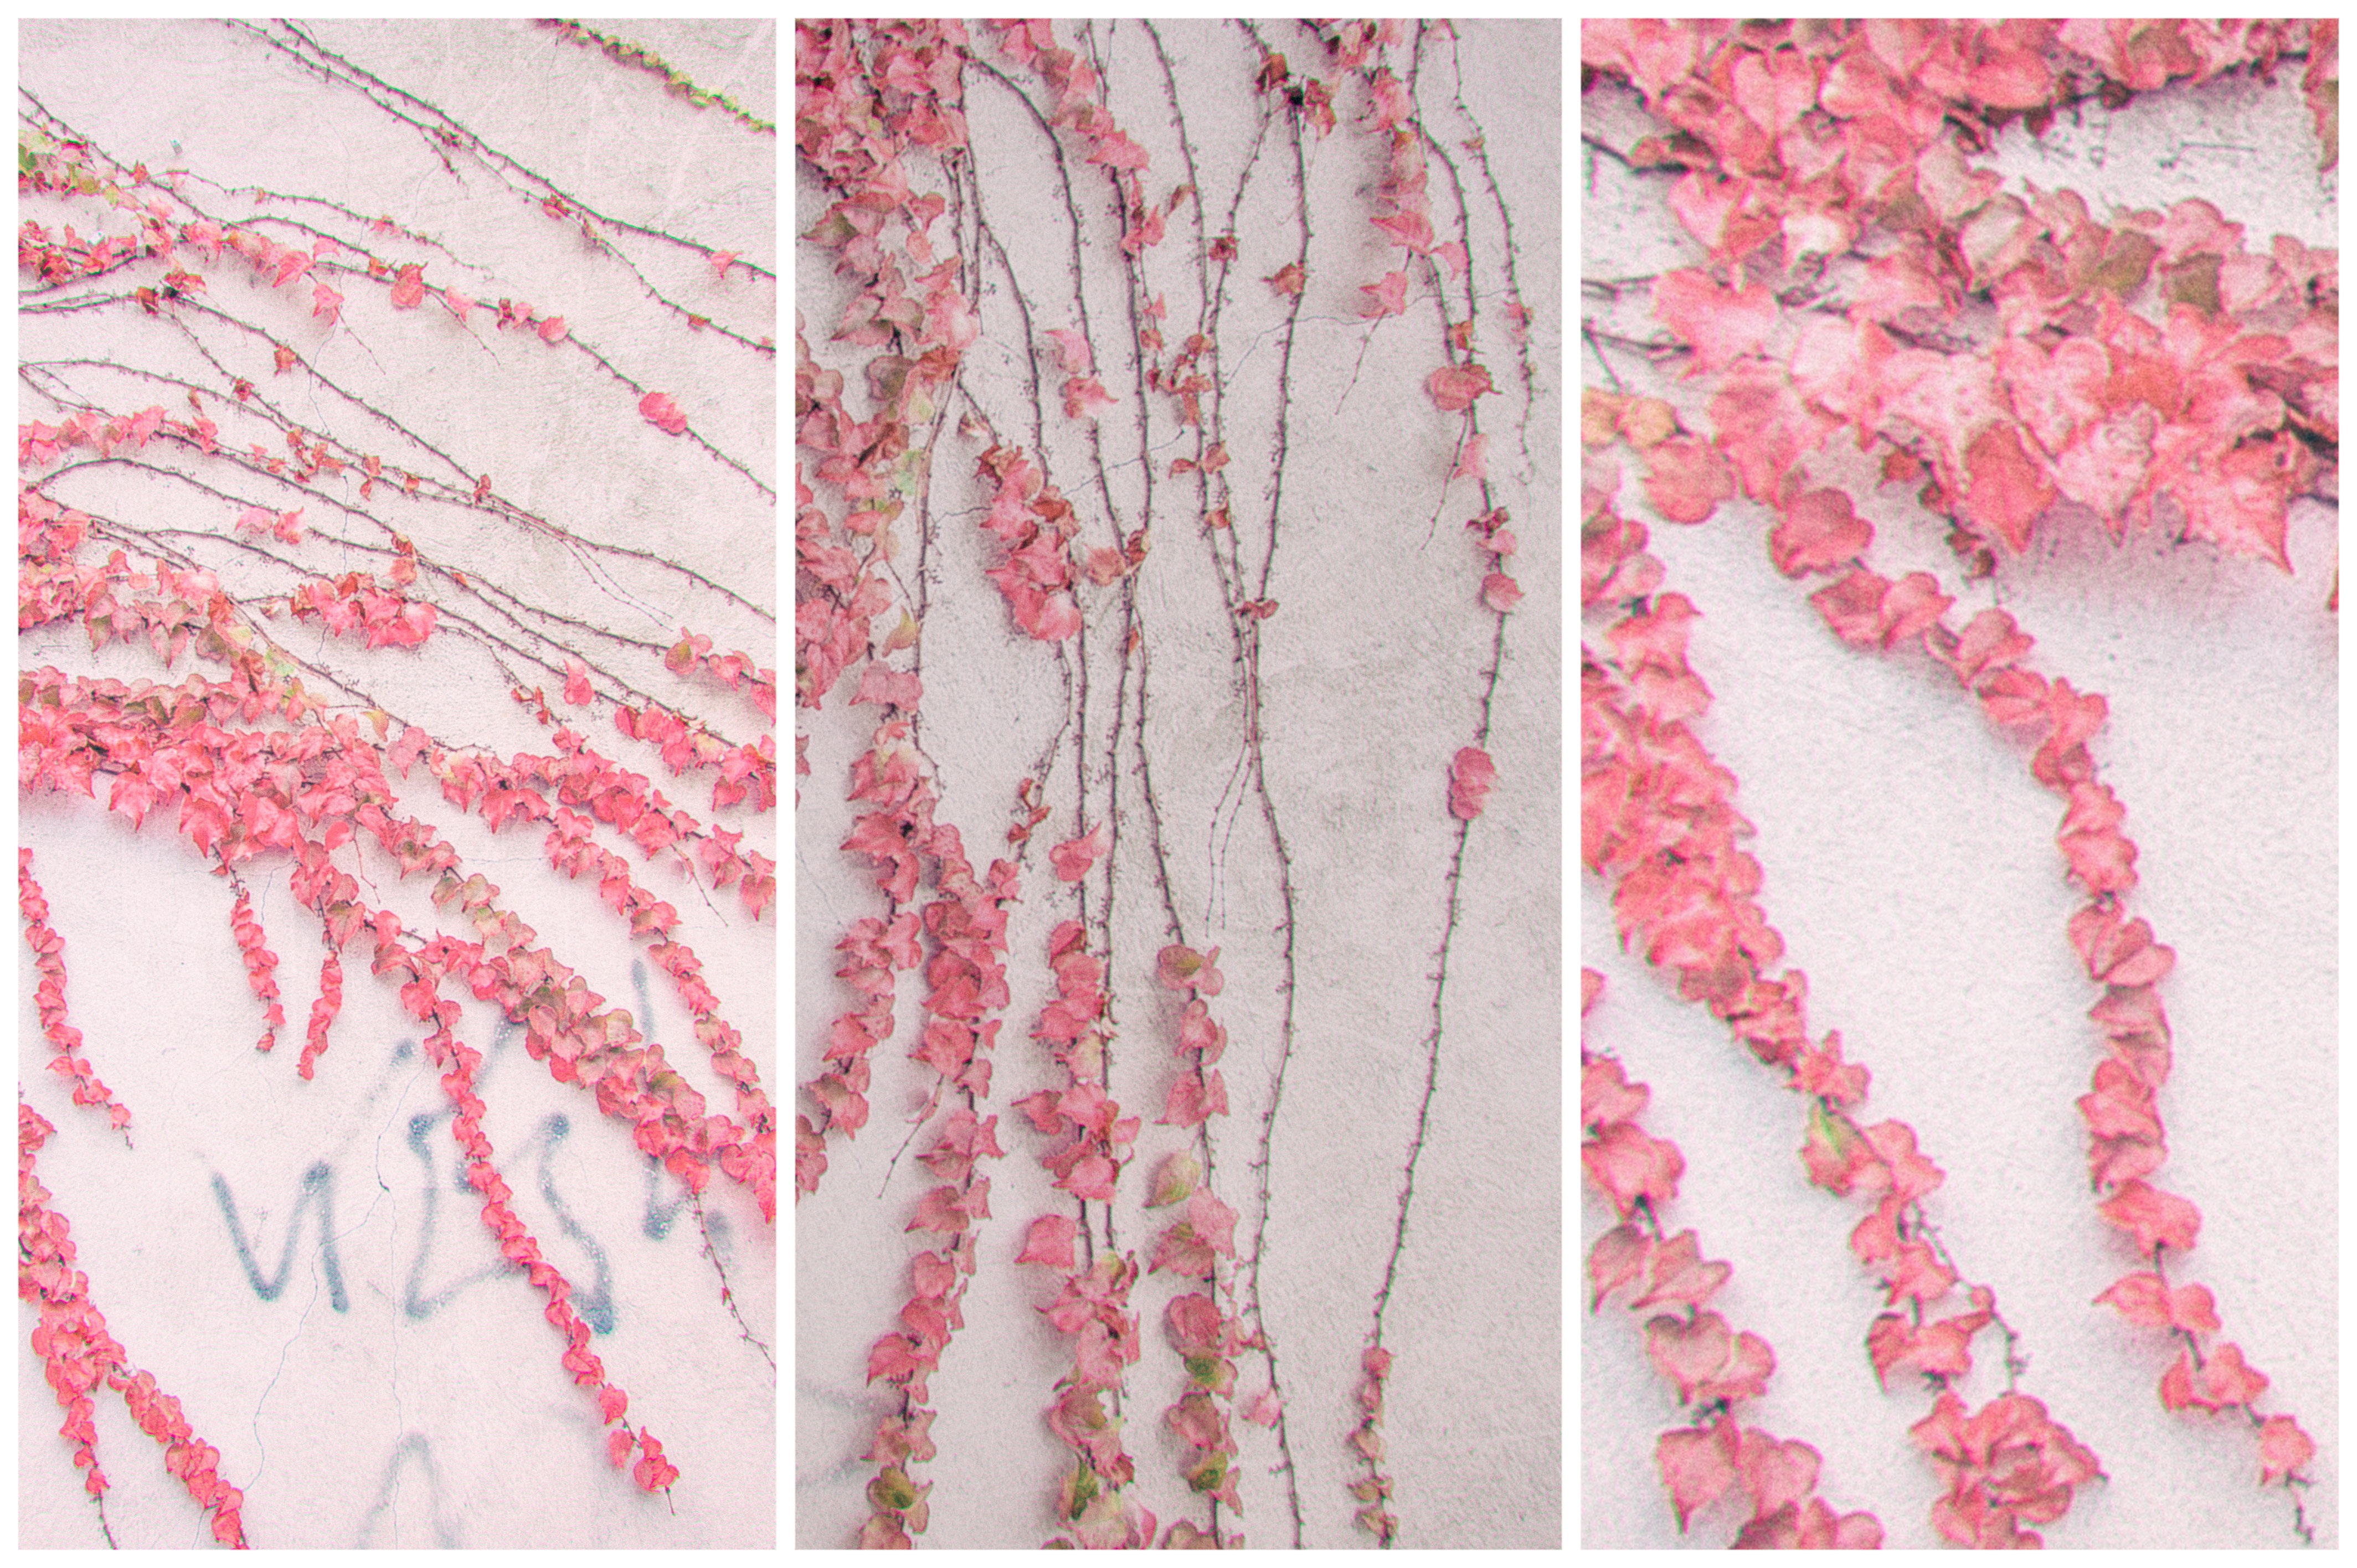
nature, plant, wall, pattern, ivy, autumn, lace, climber, clothing, pink, material, textile, magenta, fashion accessory